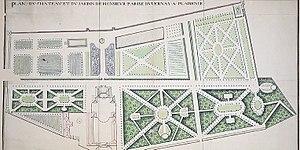
Plan du château et du jardin de Plaisance à Nogent-sur-Marne, dessin conservé au Musée départemental du Domaine de Sceaux. Œuvre réalisée par un anonyme au 18ème siècle. Cote d'inventaire
Le château de Plaisance, aujourd'hui détruit, était situé à Nogent-sur-Marne, dans l'actuel département du Val-de-Marne.